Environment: real
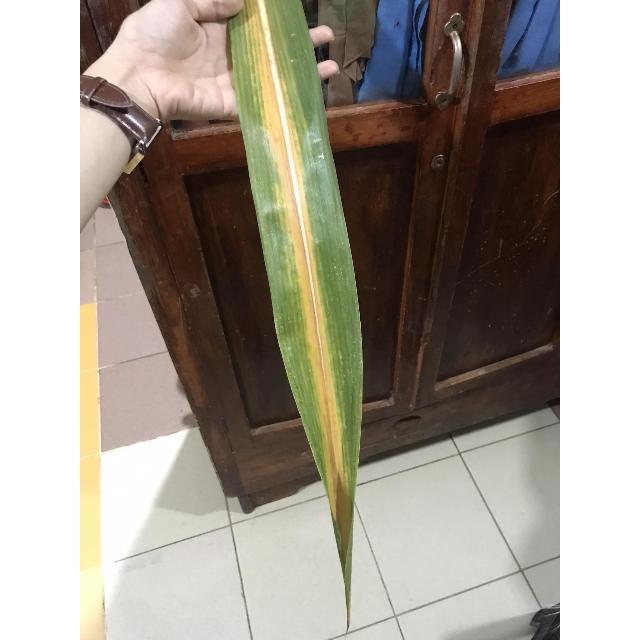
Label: nitrogen_deficiency